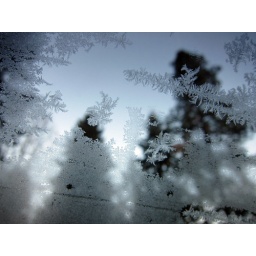
Taken during a particularly cold clear morning in December from the inside of my car out the windshield.